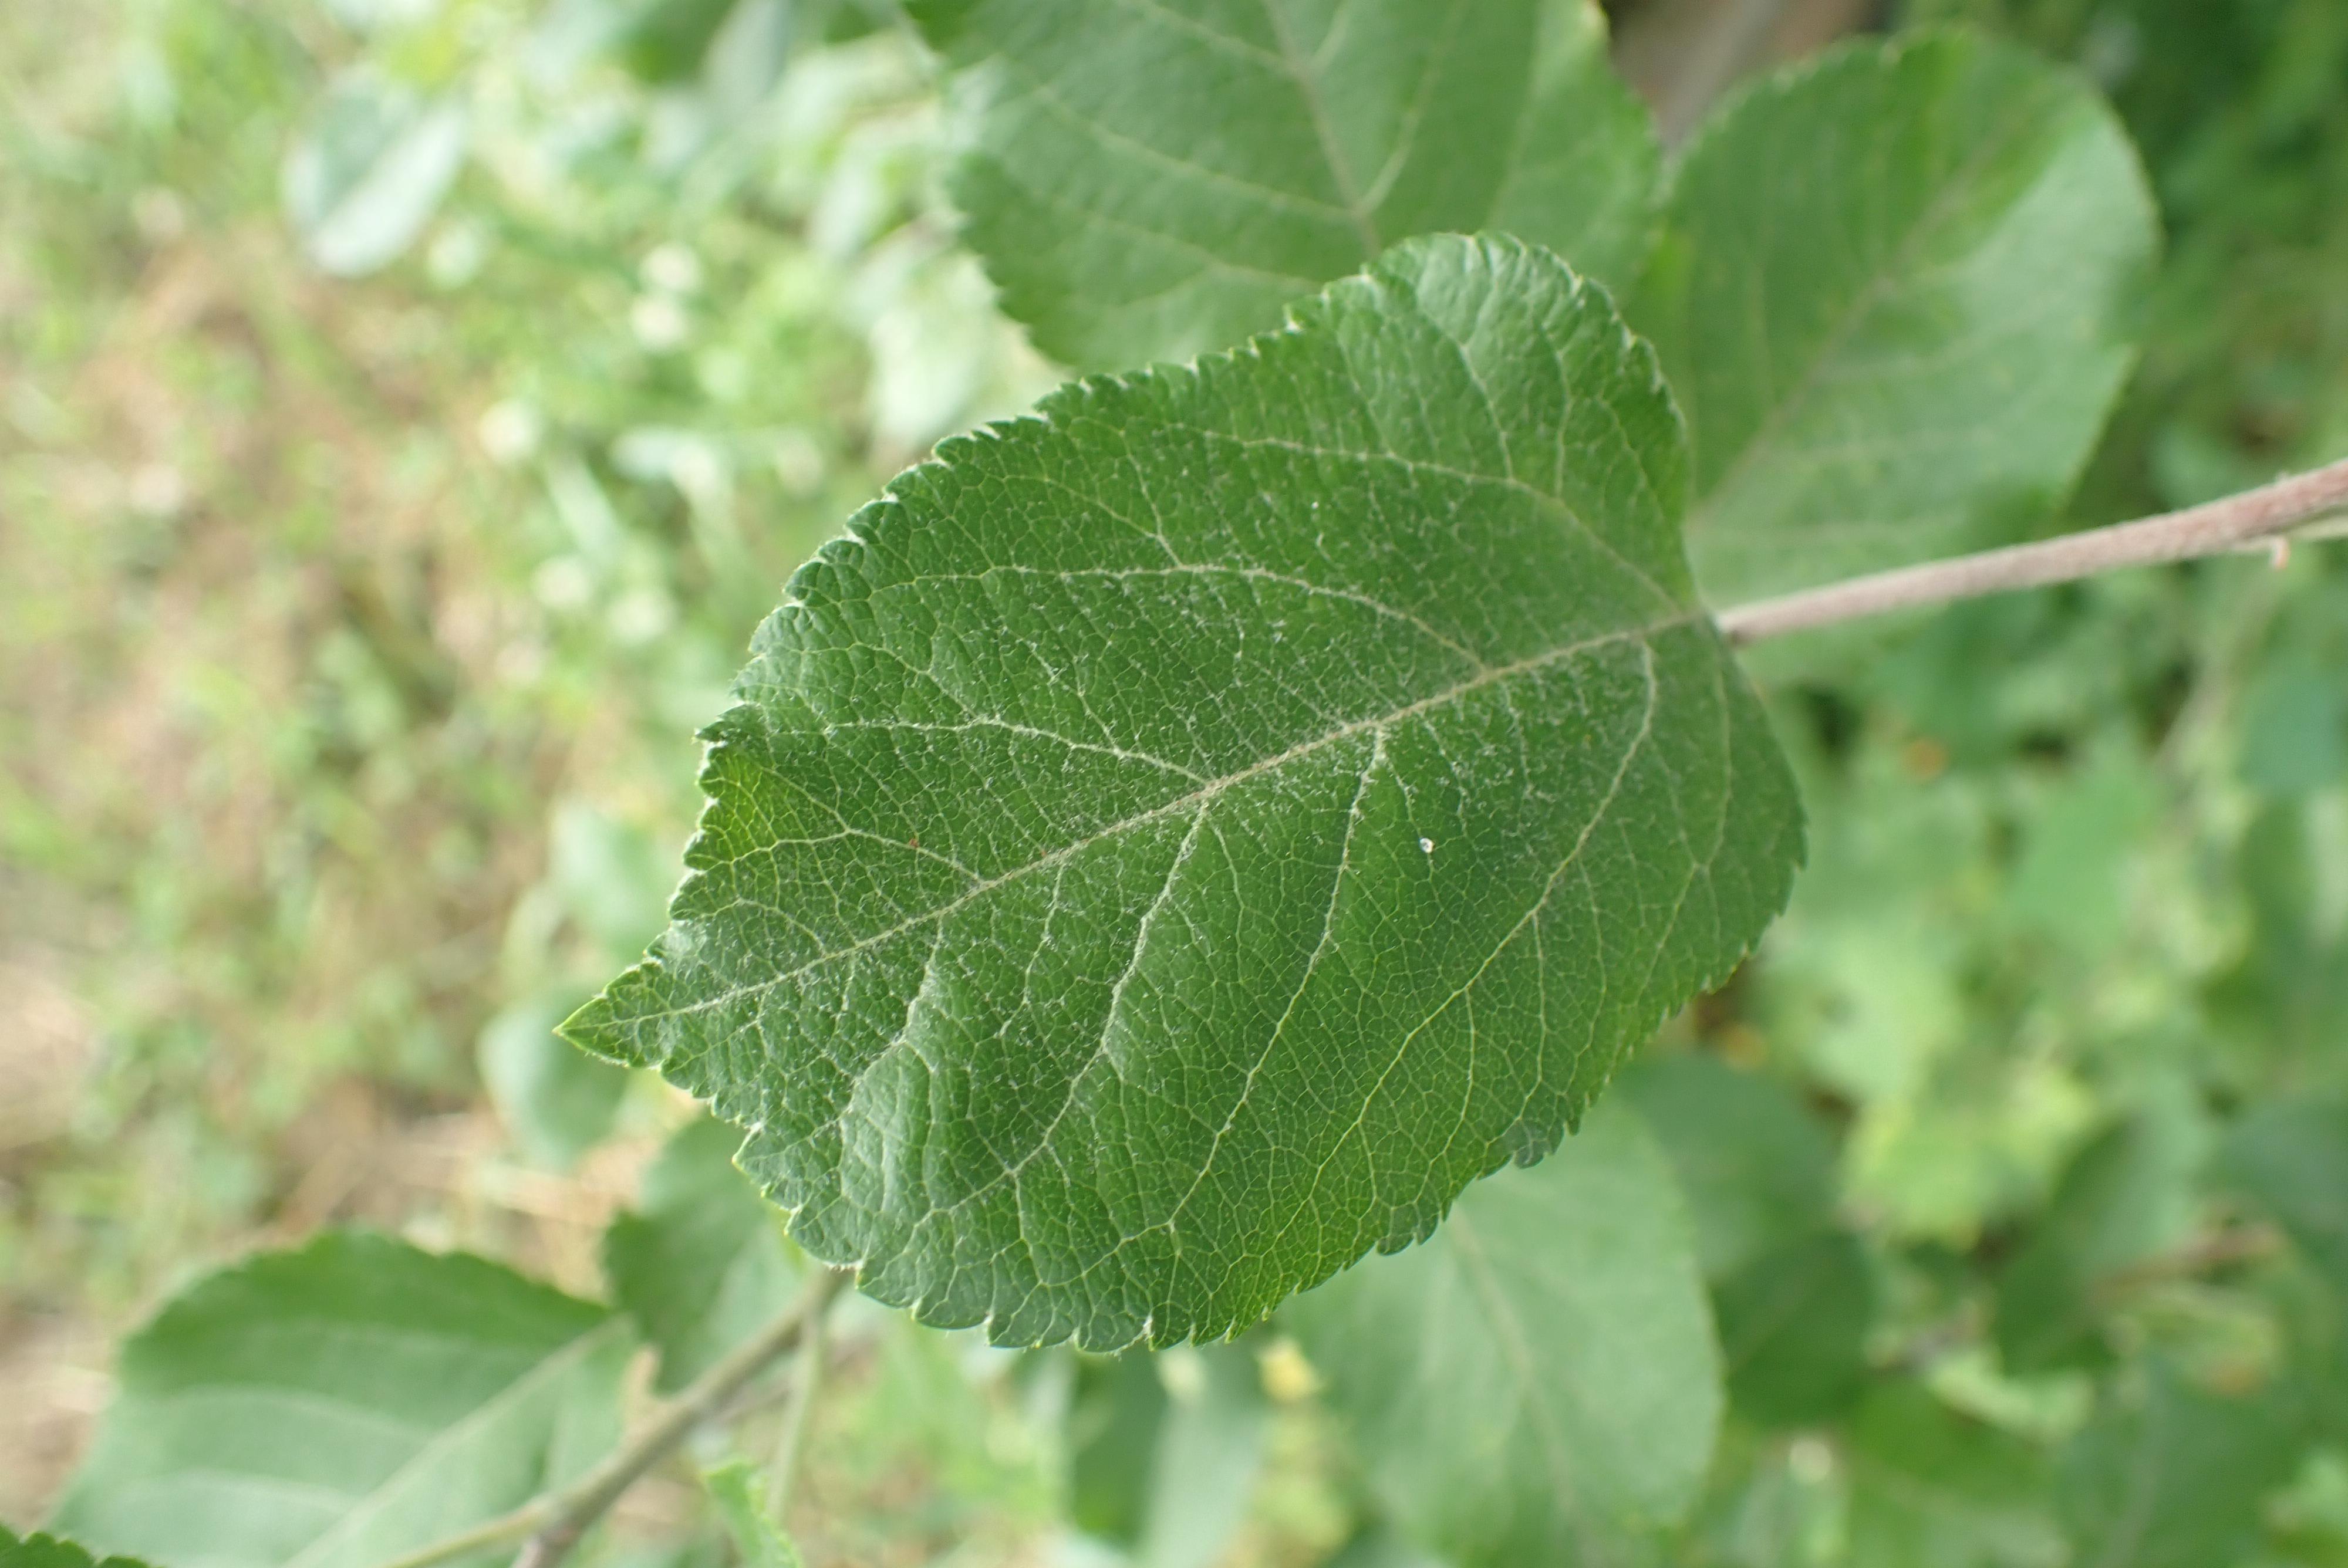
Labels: healthy